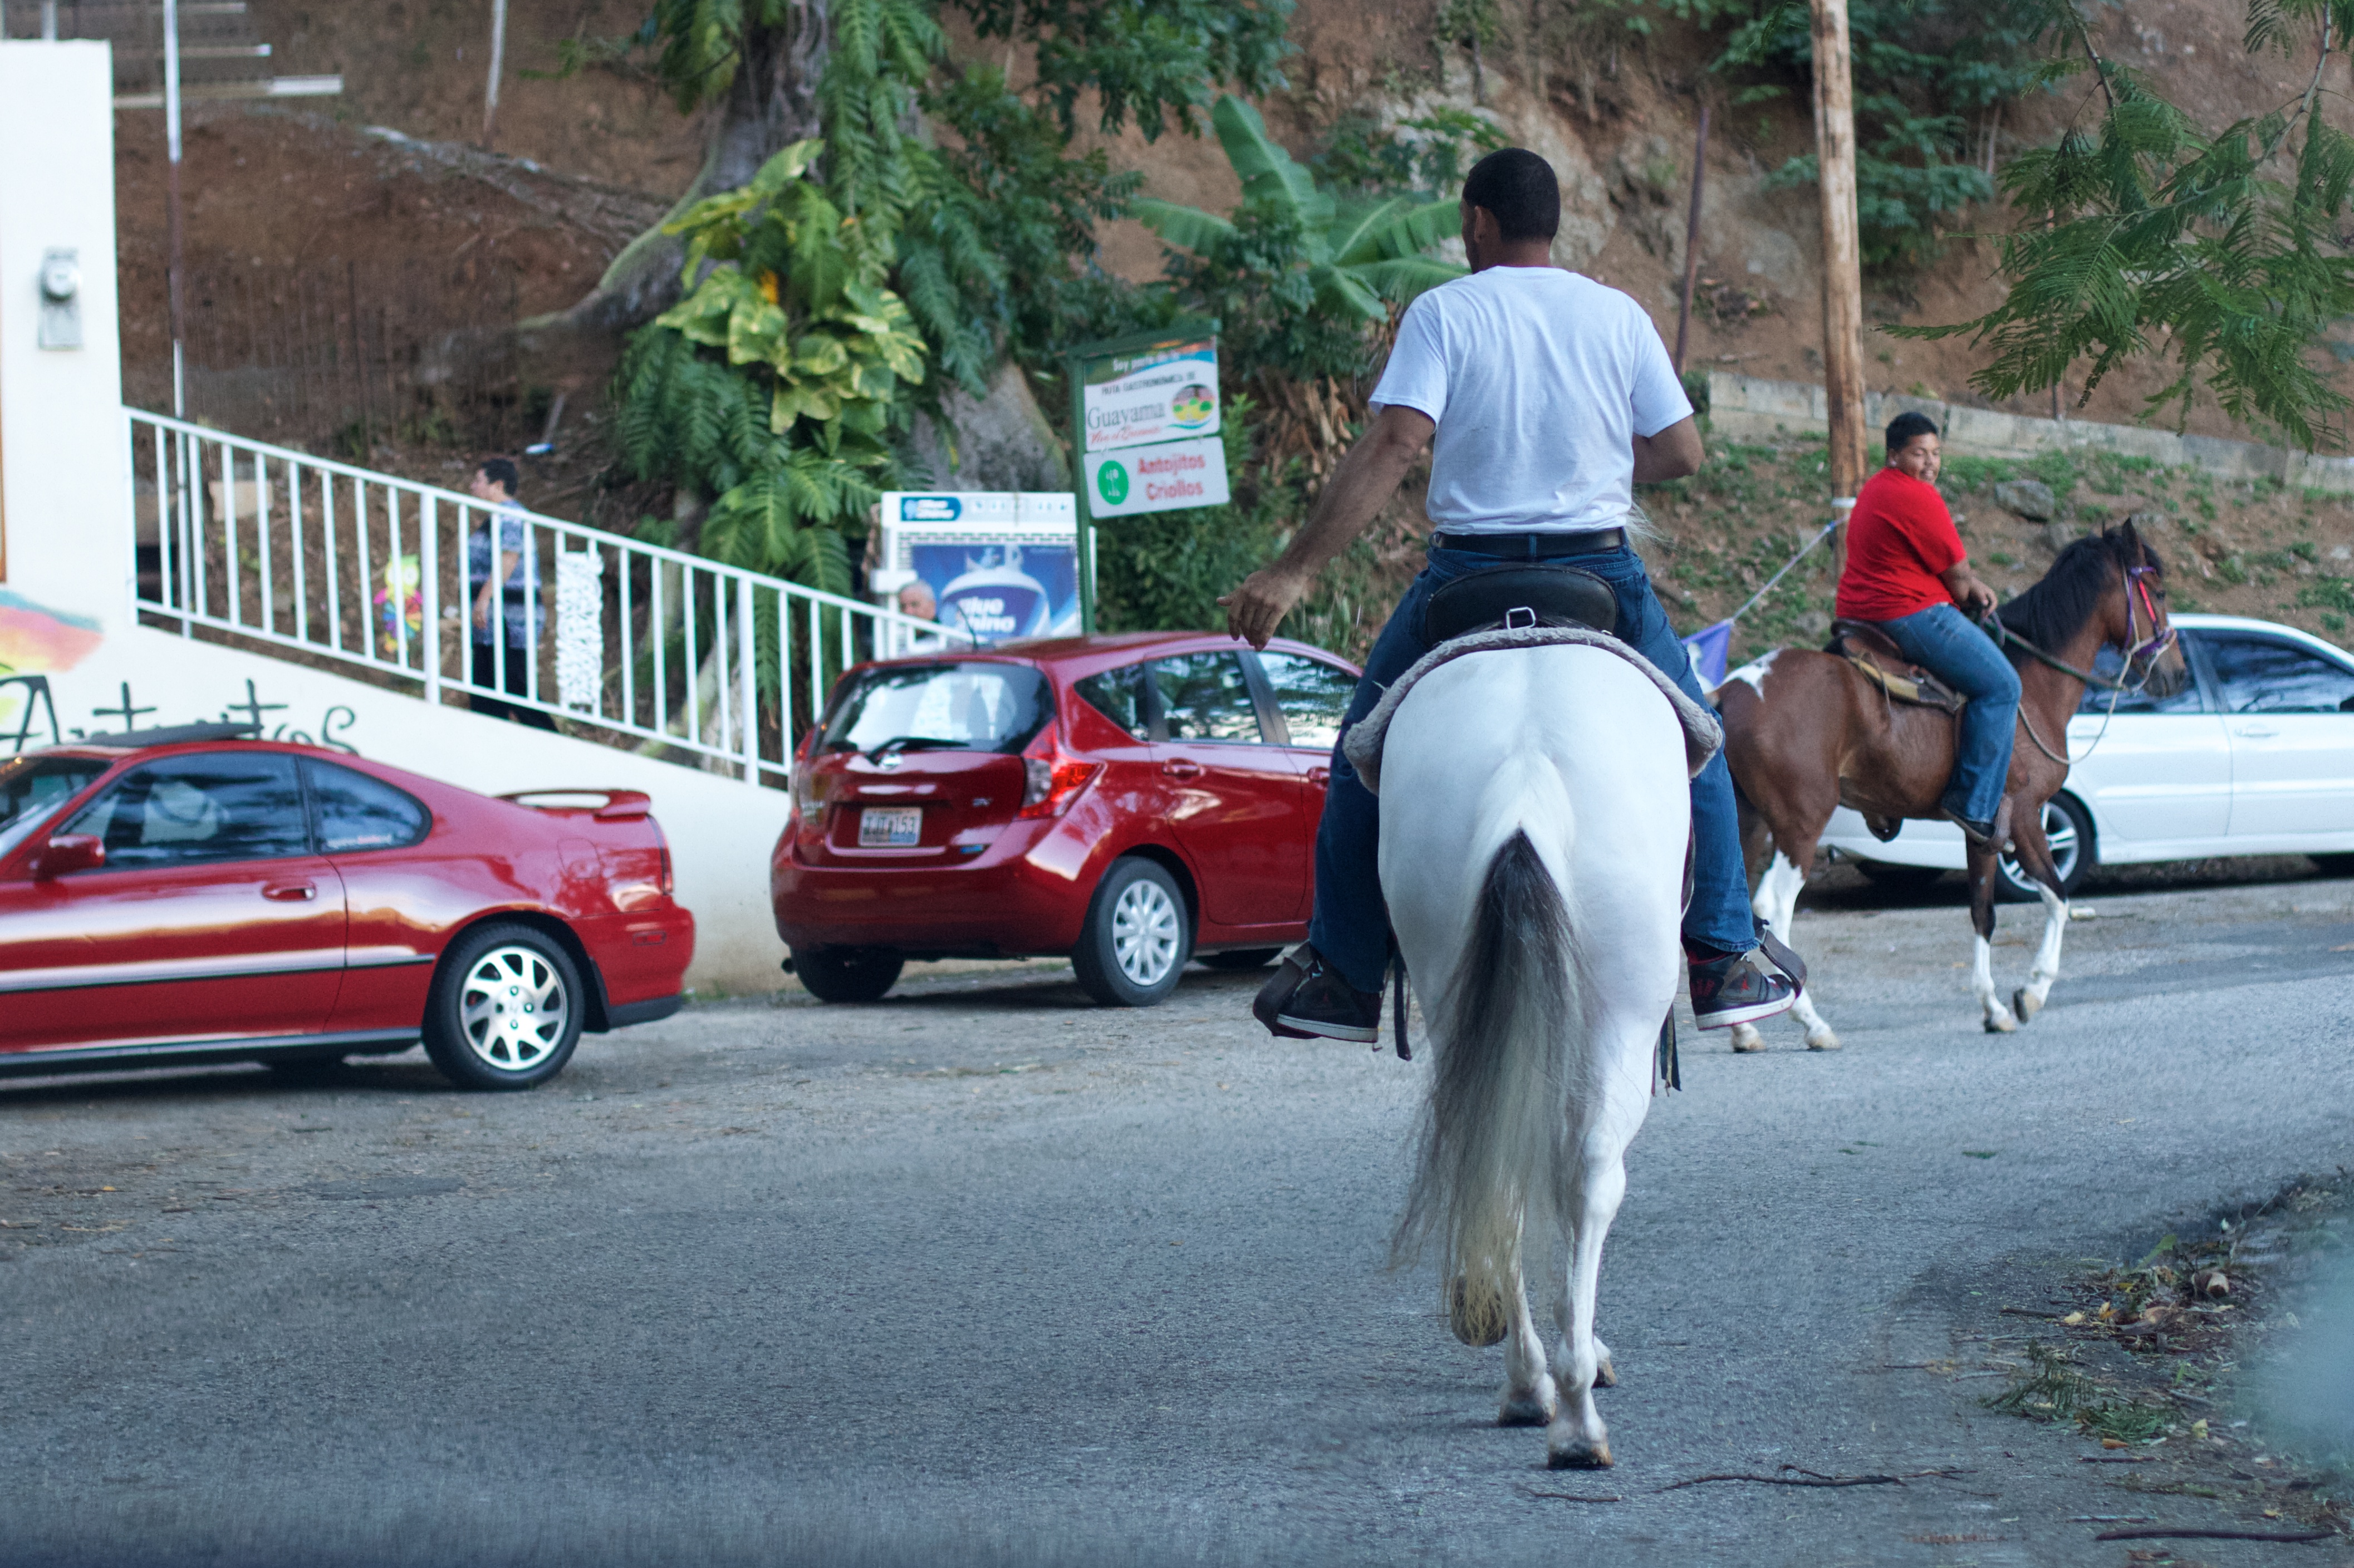
vehicle, horse, race, horse like mammal, animal sports